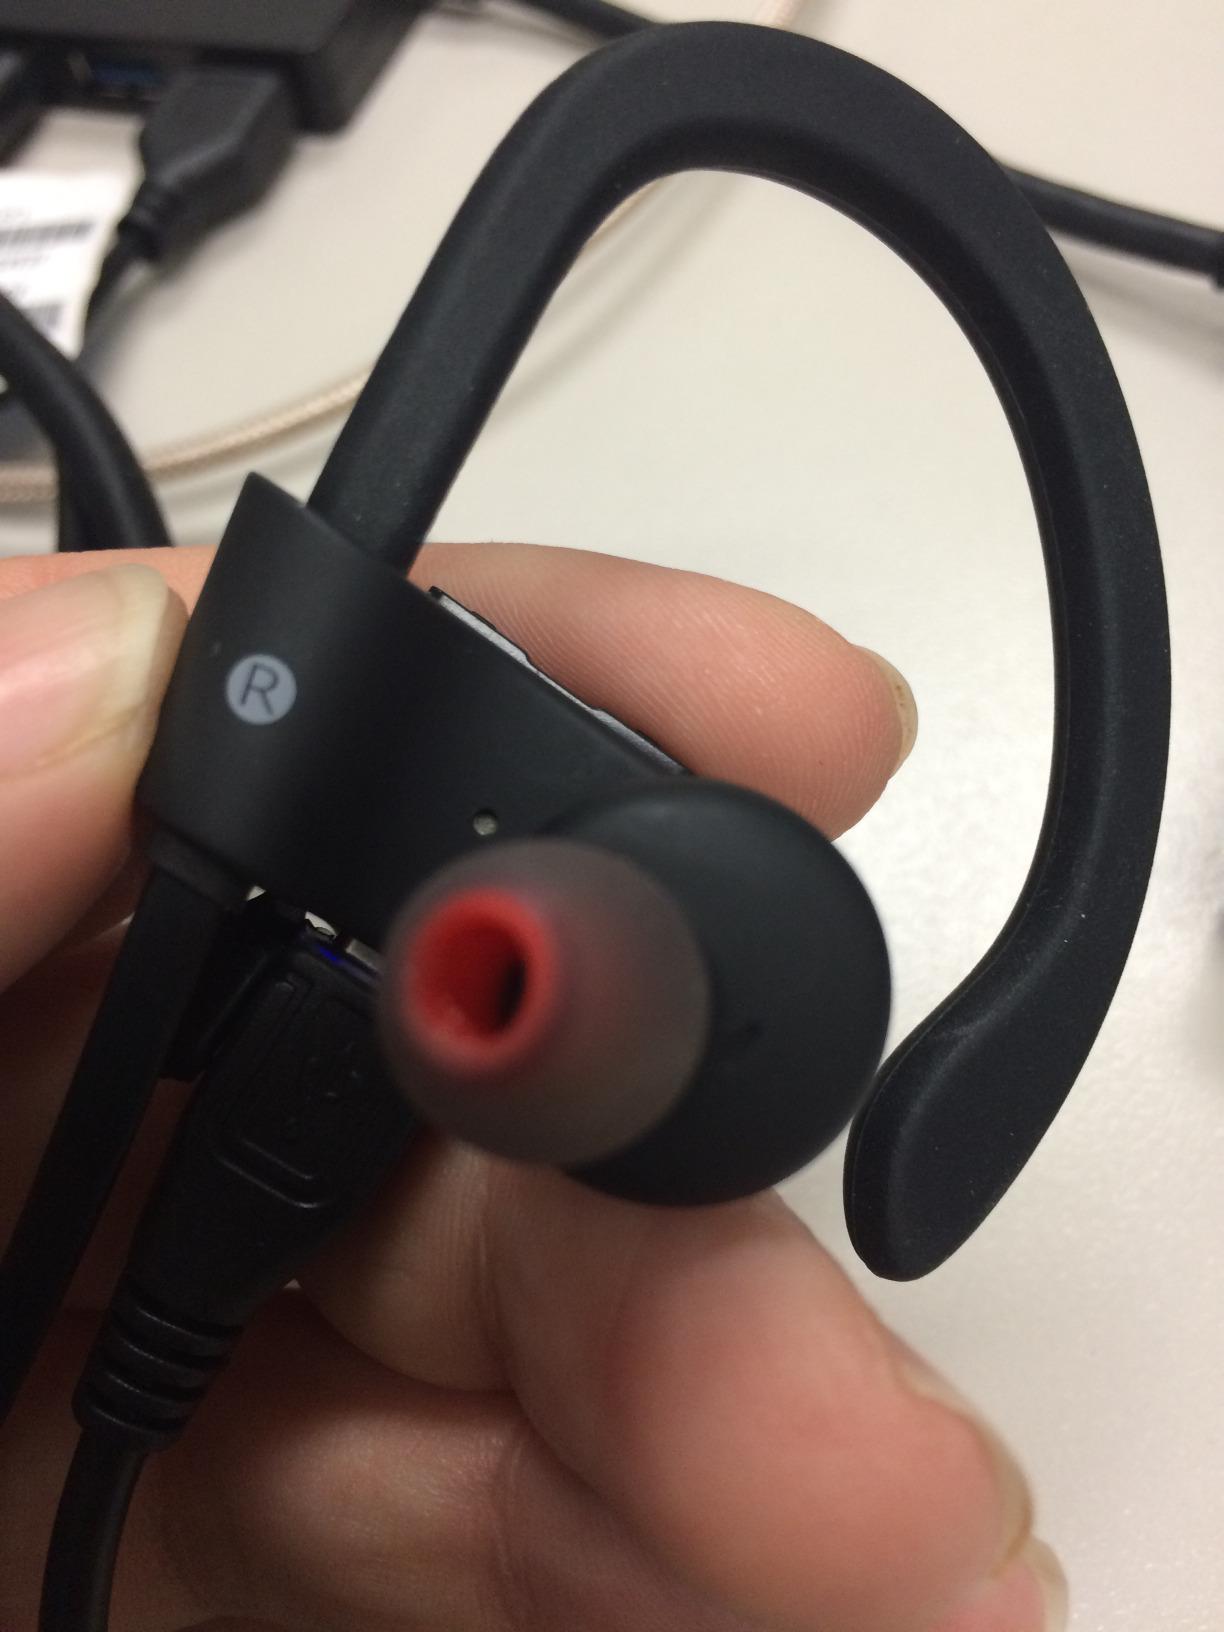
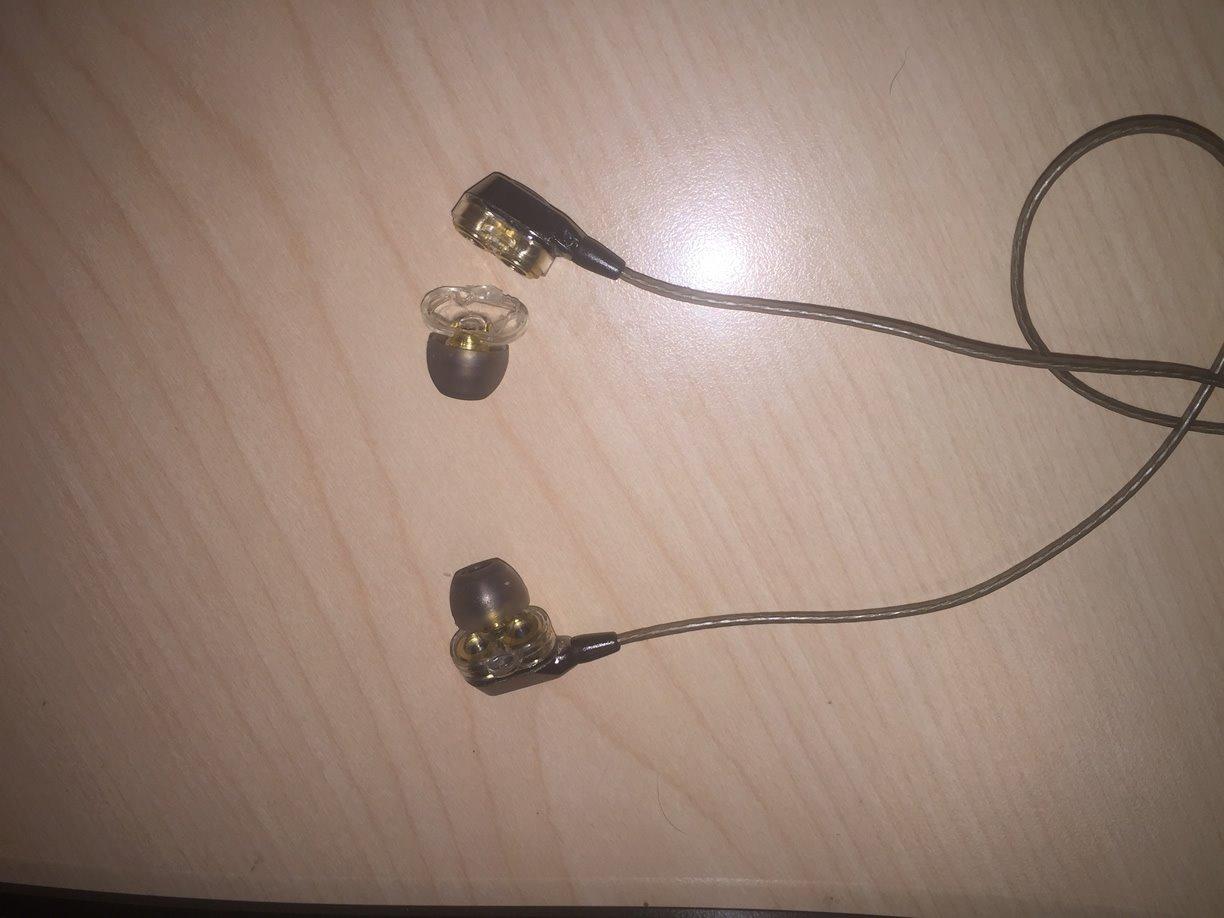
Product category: headphones
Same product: no